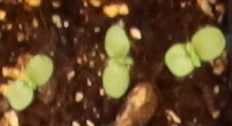
Label: Flax